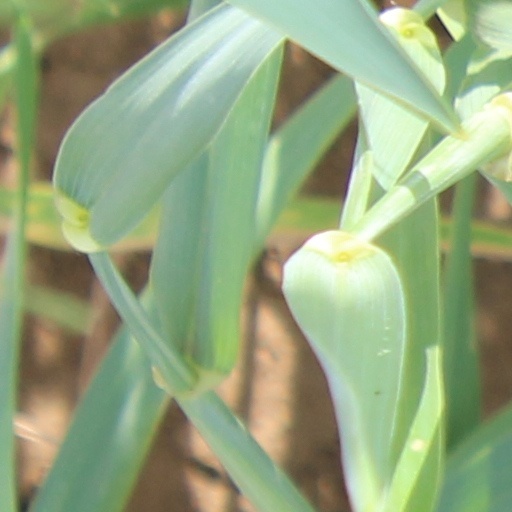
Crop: wheat